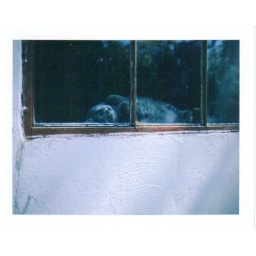
This sweet pussy cat apparently lives in an abandoned warehouse in small-town Kansas. He's obviously quite a charmer!